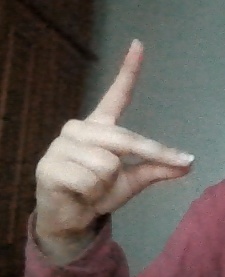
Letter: ta